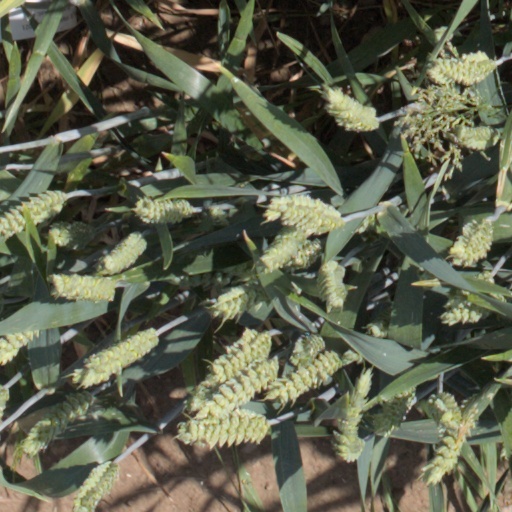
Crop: wheat